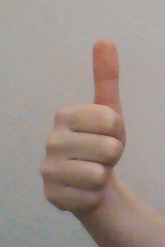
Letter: aleff